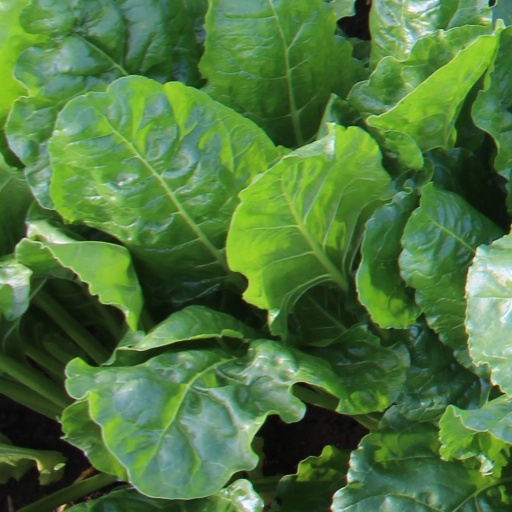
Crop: sugar beet